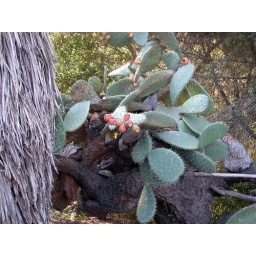
Being December, few flowers were in bloom, but the succulents and trees were quite pretty.